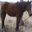
Label: horse